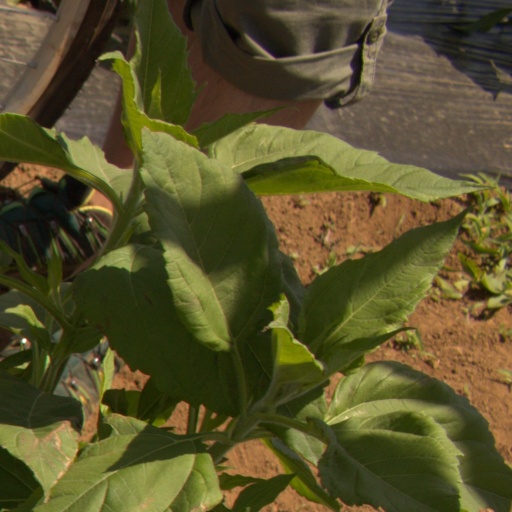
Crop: Jerusalem artichoke